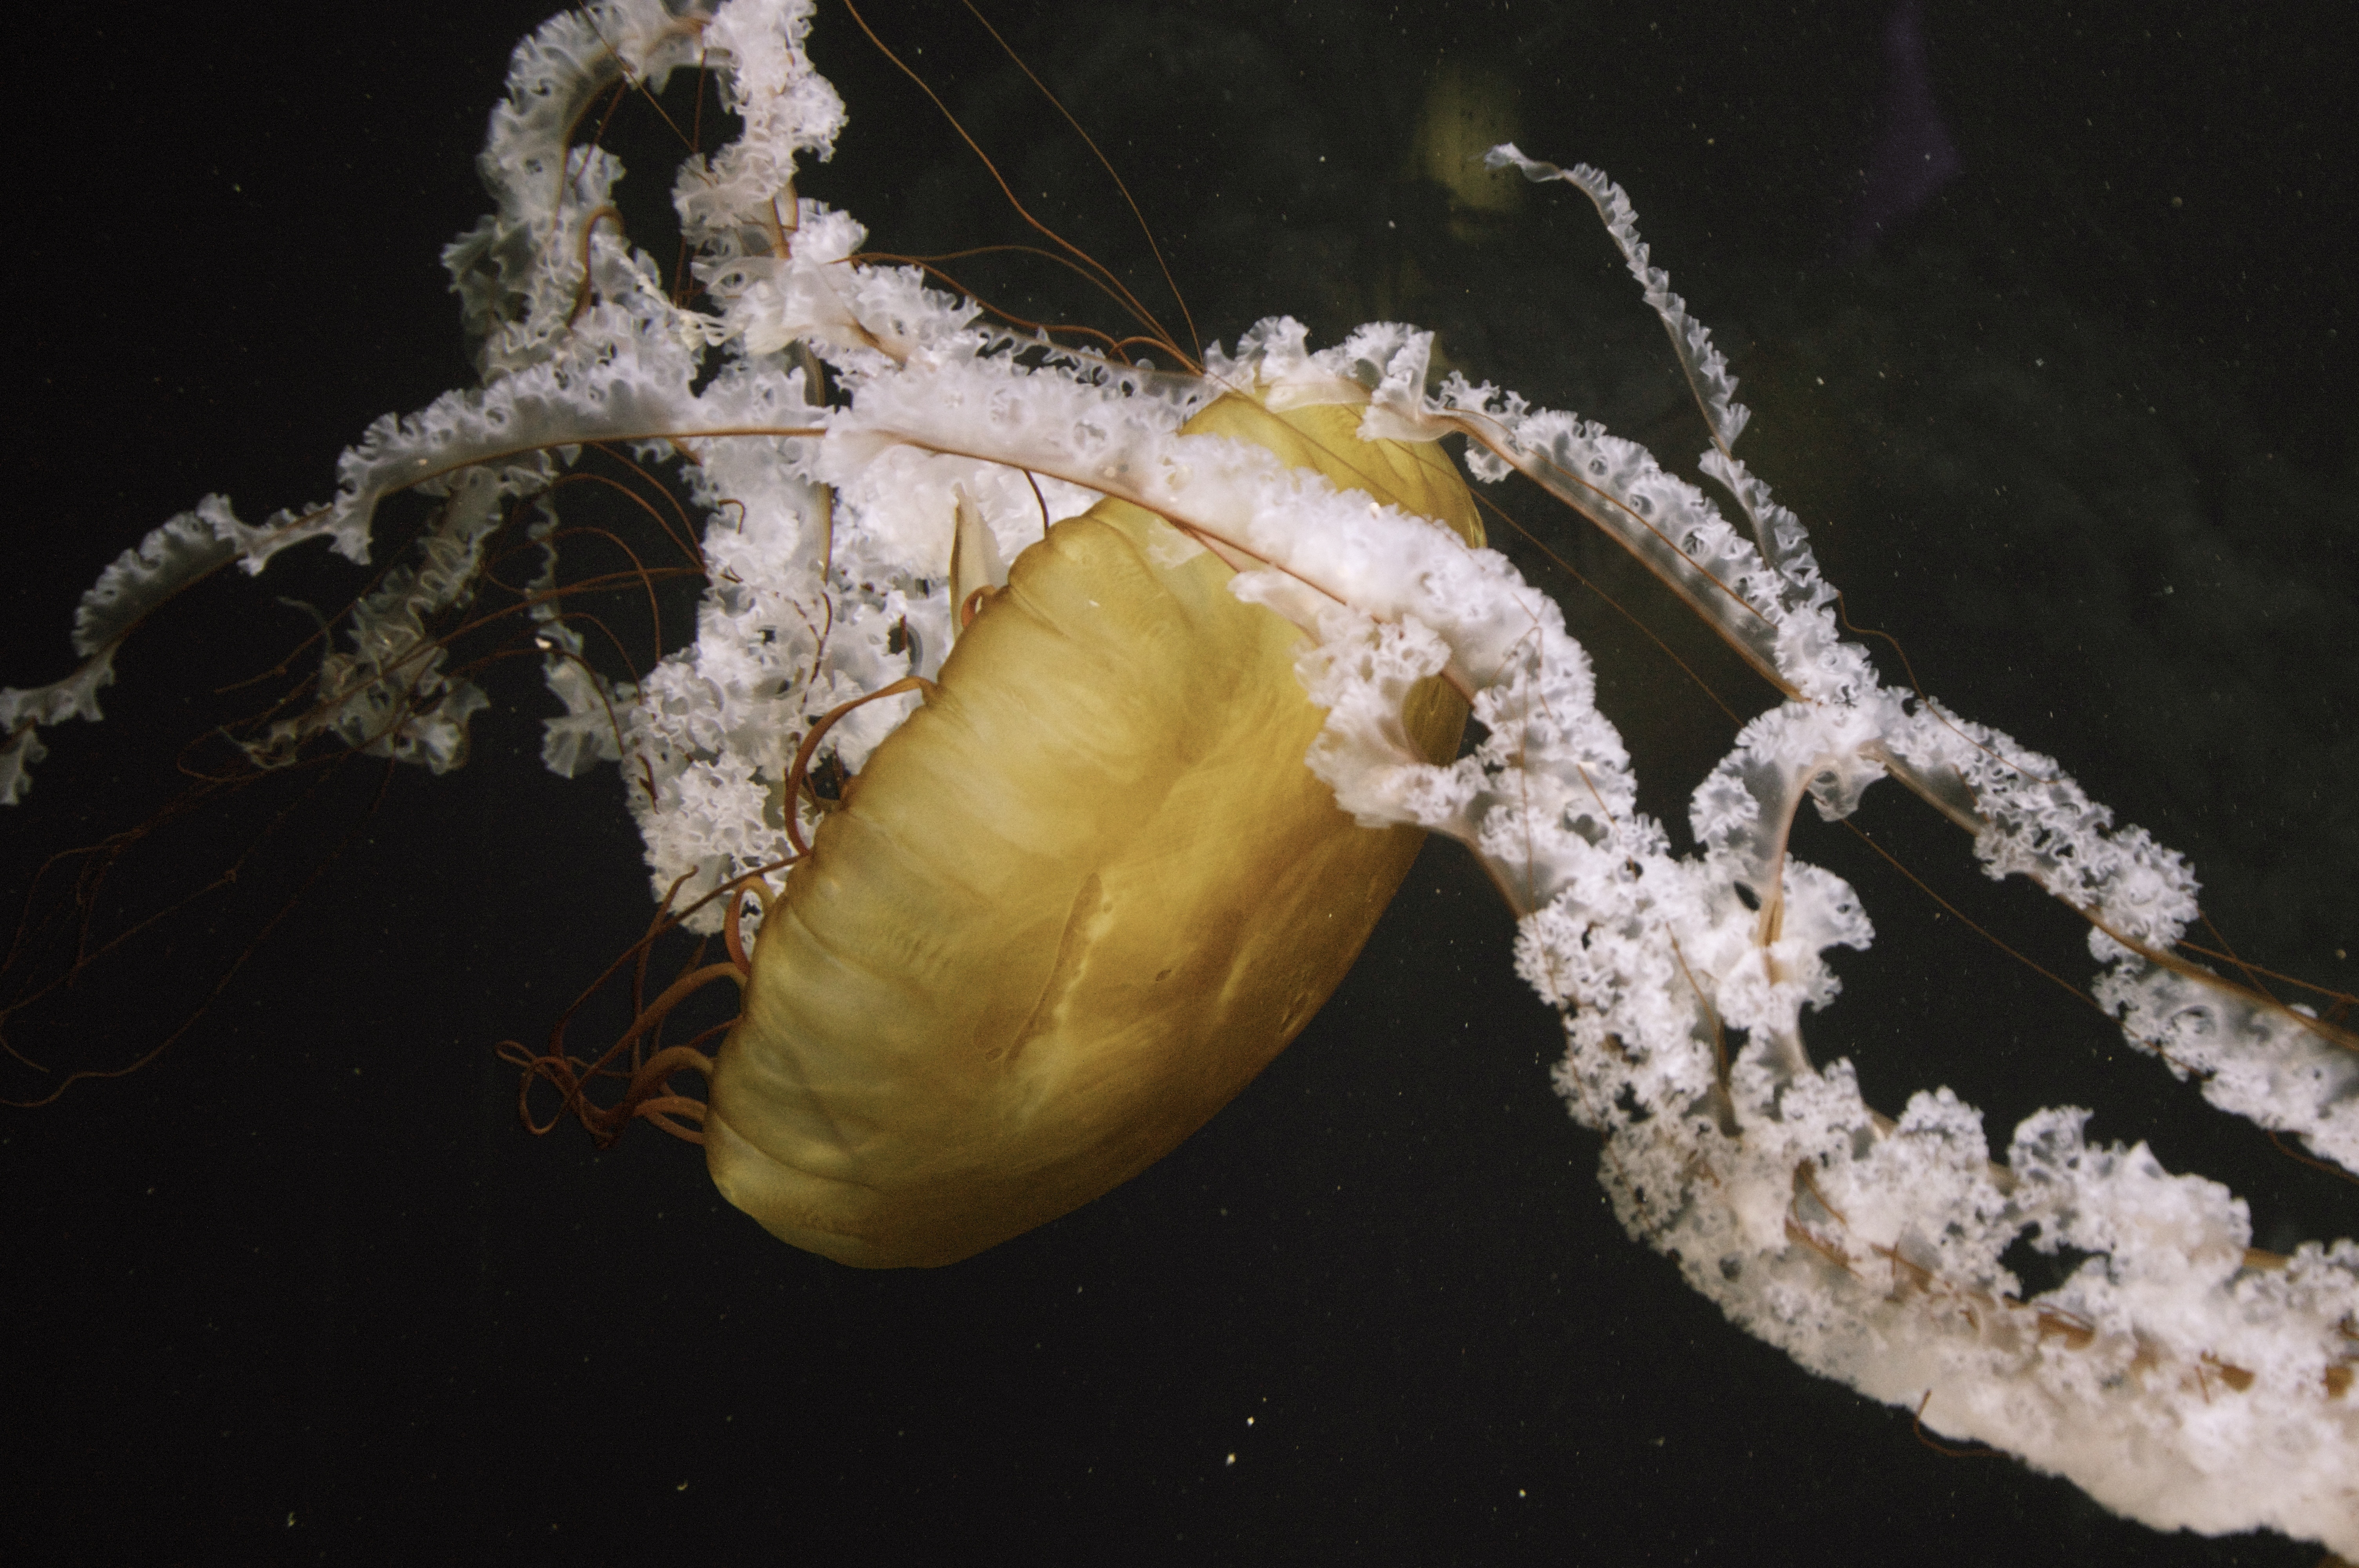
animal, biology, seafood, jellyfish, fish, coral, invertebrate, reef, tentacles, macro photography, organism, sea creature, marine biology, deep sea fish